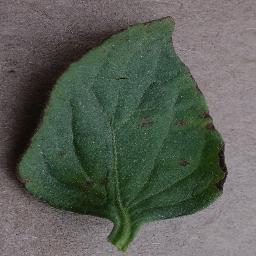
Label: Tomato___Bacterial_spot